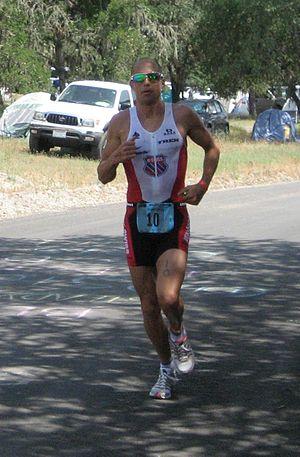
Chris Lieto né le 7 février 1972 à Redbank dans le New Jersey est un triathlète américain, multiple vainqueur sur Ironman et Ironman 70.3.